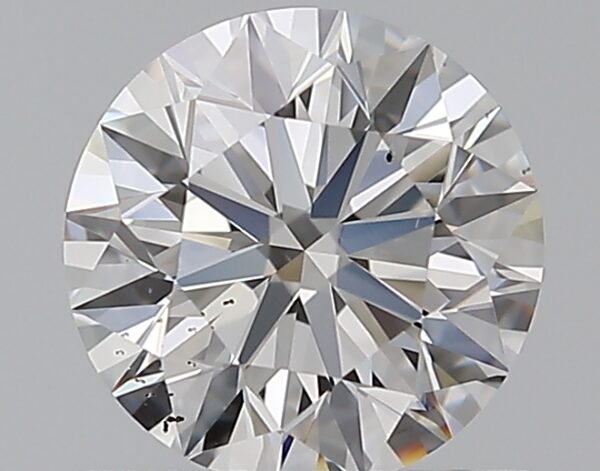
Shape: round
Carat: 0.9
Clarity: SI1
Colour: D
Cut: EX
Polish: EX
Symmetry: EX
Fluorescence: N
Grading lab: GIA
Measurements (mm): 6.17 x 6.21 x 3.85